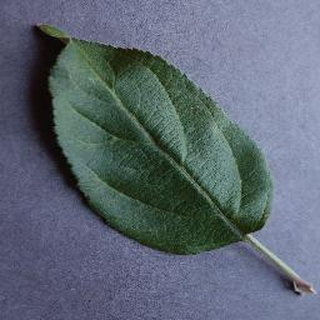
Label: healthy_apple